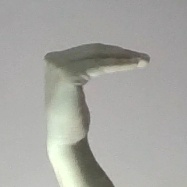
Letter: haa